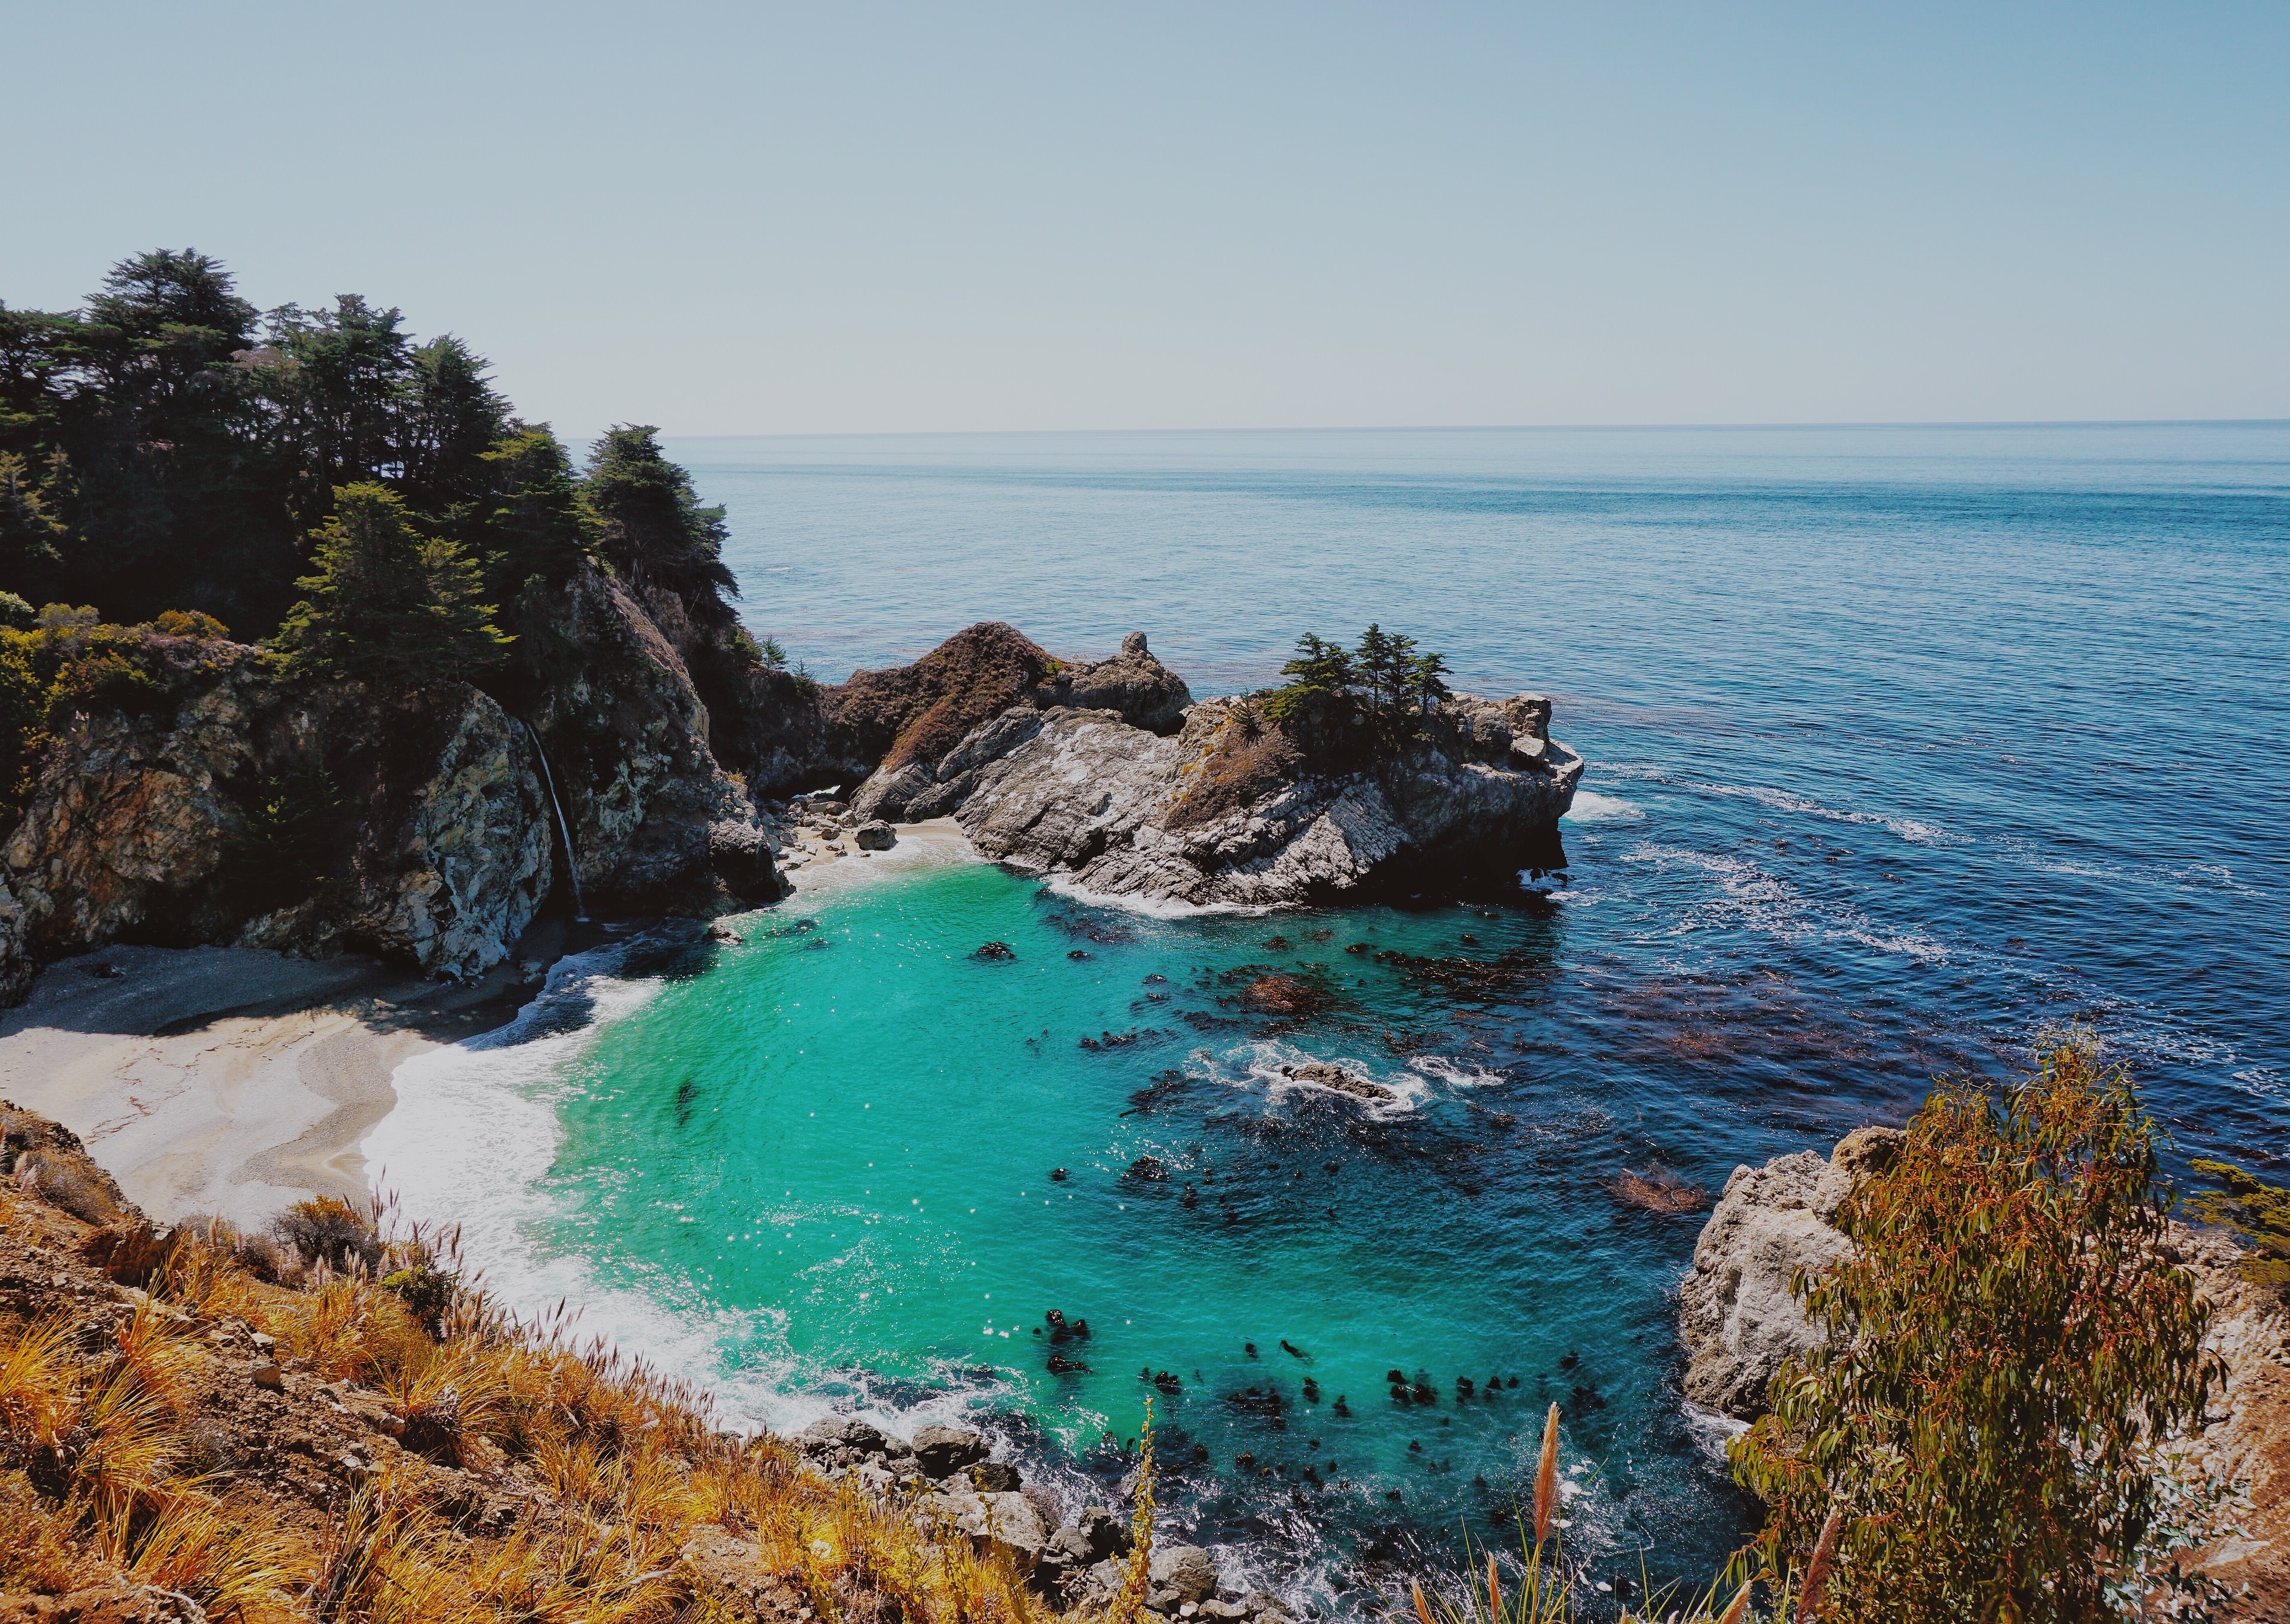
beach, sea, coast, water, nature, sand, rock, ocean, shore, wave, vacation, cliff, cove, scenic, tropical, seascape, bay, island, seashore, terrain, body of water, rocks, outdoors, cape, islet, landform, geographical feature, wind wave